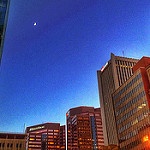
Label: buildings